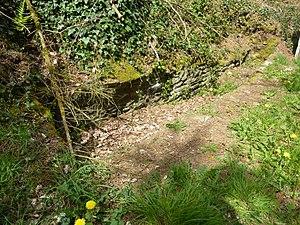
Vestiges de l'aqueduc gallo-romain desservant Vorgium (Carhaix) au Dourbont en Le Moustoir (Côtes-d'Armor).
Cet article recense une partie des monuments historiques des Côtes-d'Armor, en France.
Le Moustoir [lə mustwaʁ] est une commune française située dans le département des Côtes-d'Armor en région Bretagne. Il ne faut pas confondre cette commune avec l'ancienne trève du Moustoir, désormais un hameau de la commune de Châteauneuf-du-Faou dans le département du Finistère.